Prested Hall

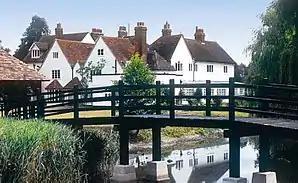
Prested Hall

Prested Hall is a country house in Feering, Essex. It was built in the fourteenth century for the Weston family and passed through several notable families over the next six hundred years. Now Prested Hall is a Boutique Wedding and Events venue with Elemis SPA, Health Club, 20-bedroom accommodation, and Real Tennis & Padel Tennis. It is probably the only hotel in the world with 2 courts of Real tennis, the original game of tennis whose origins can be traced to the 14th century. It is a Grade II listed building.